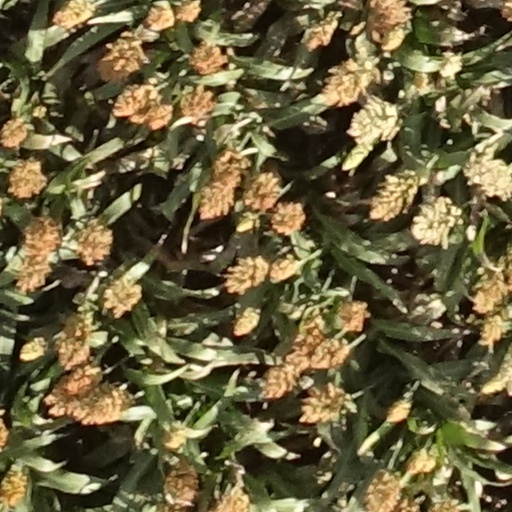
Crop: sorghum